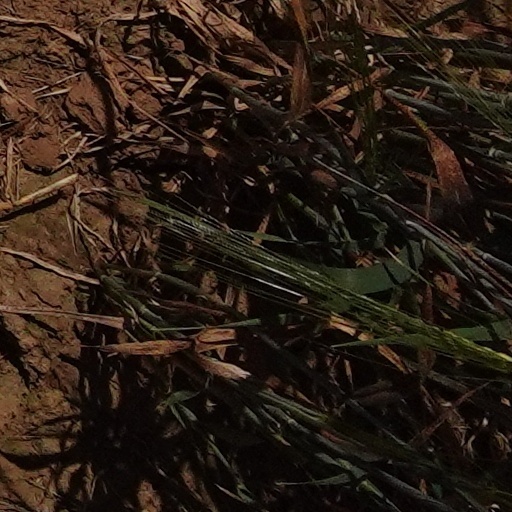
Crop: wheat